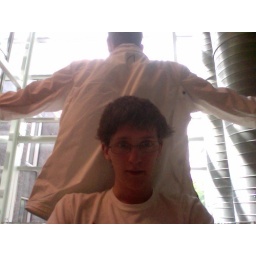
Daan's glasses are weird. Seeing people in white jackets and stuff